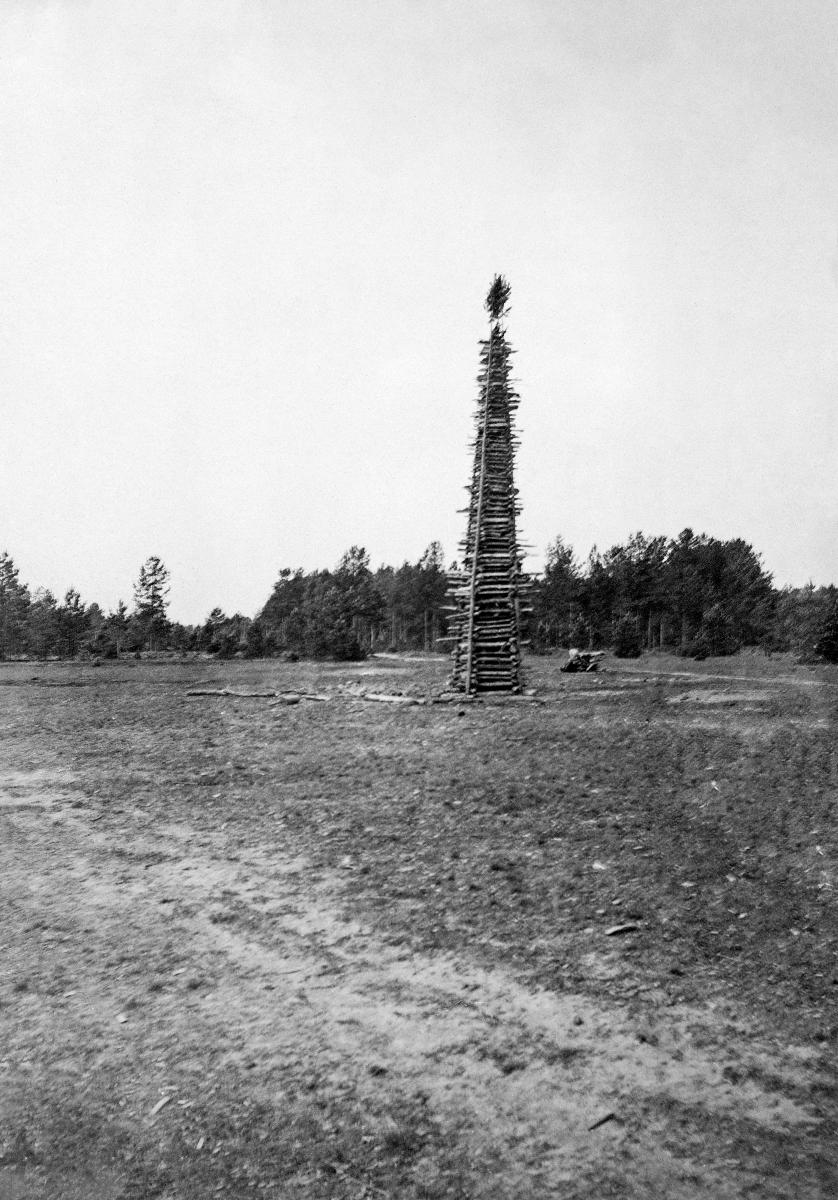
Juhannuskokko Sakkolassa
A midsummer bonfire in Sakkola
sisällön kuvaus: Polttamaton juhannuskokko Sakkolassa 1917. content description: An unburnt midsummer bonfire in Sakkola 1917.
Vuosi: 1917
Paikka: Suomi; , Karjalankannas; , Sakkola
Aiheet: juhannus; perinne; kokot; vuotuisjuhlat; tornit; säärikokot; Midsummer; tradition; bonfires; annual holidays (celebrations); towers; midsummer; bonfire; midsommar; bål (brasor); årets fester; torn